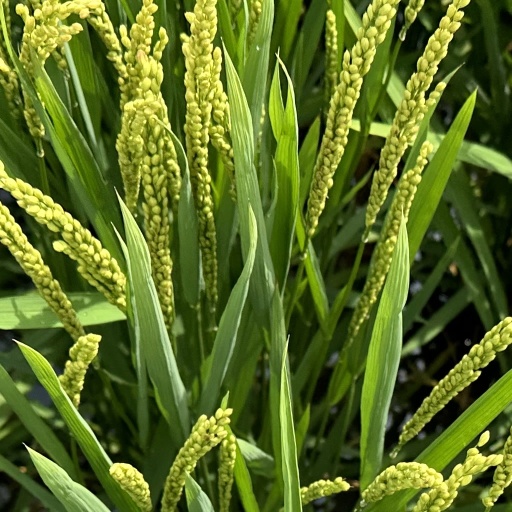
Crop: rice